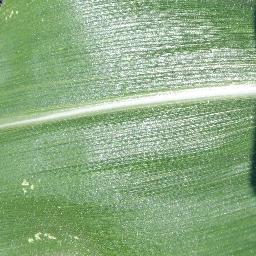
Label: Corn___healthy